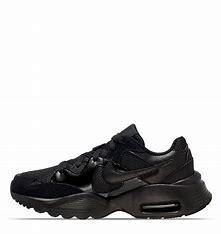
Brand: Nike
Model: Air Max Fusion